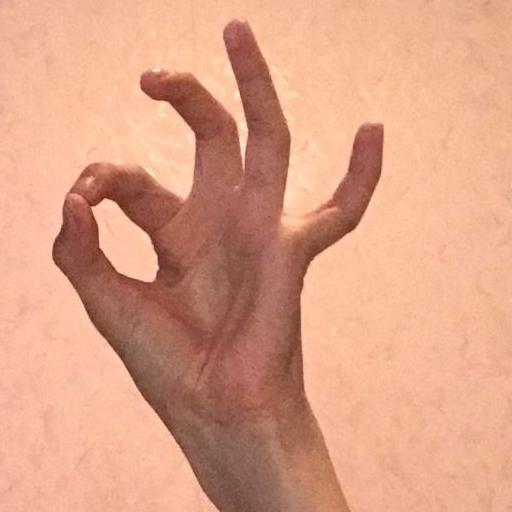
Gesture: ok